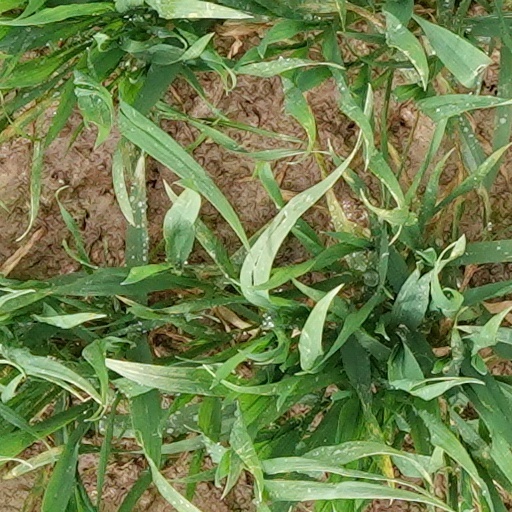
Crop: wheat